Gouda cheese

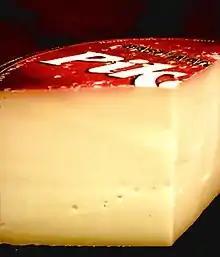
Gouda cheese

Gouda cheese ("cheese from Gouda") is a creamy, yellow cow's milk cheese originating from the Netherlands. It is one of the most popular and produced cheeses worldwide. The name is used today as a general term for numerous similar cheeses produced in the traditional Dutch manner.